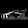
Label: Sandal